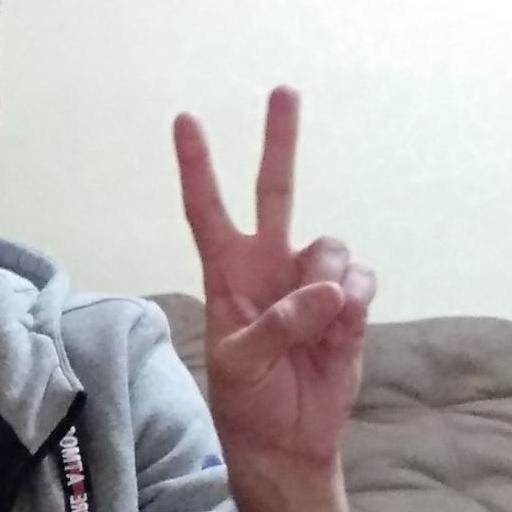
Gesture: peace